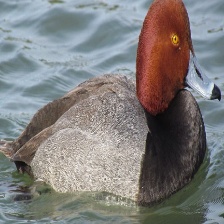
Species: RED HEADED DUCK
Scientific name: AYTHYA AMERICANA
ImageNet parent category: drake